Answer in natural language. Consider the 3D positions of the objects in the scene and not just the 2D positions in the image. Is the centerpoint of  wall paint (marked A) at a higher height than twotiered metal cart (marked B)? Choose between the following options: no or yes
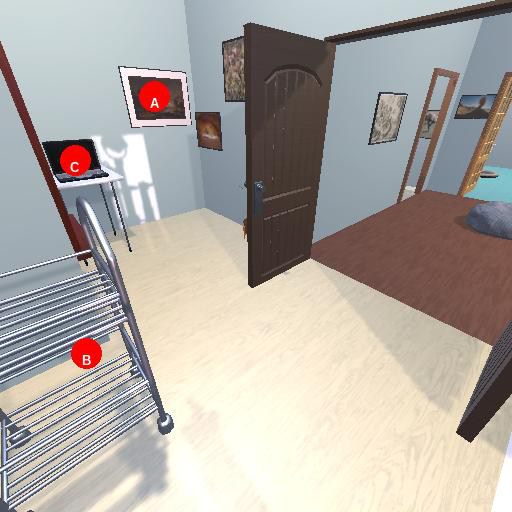
<answer>yes</answer>